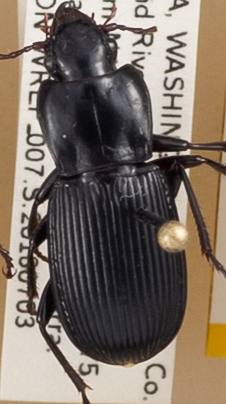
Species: Pterostichus herculaneus
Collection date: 2018-07-03
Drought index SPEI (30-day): -1.45
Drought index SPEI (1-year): -0.32
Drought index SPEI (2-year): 0.71